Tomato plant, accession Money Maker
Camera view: horizontal (90 deg, fisheye); turntable rotation: 150 degrees
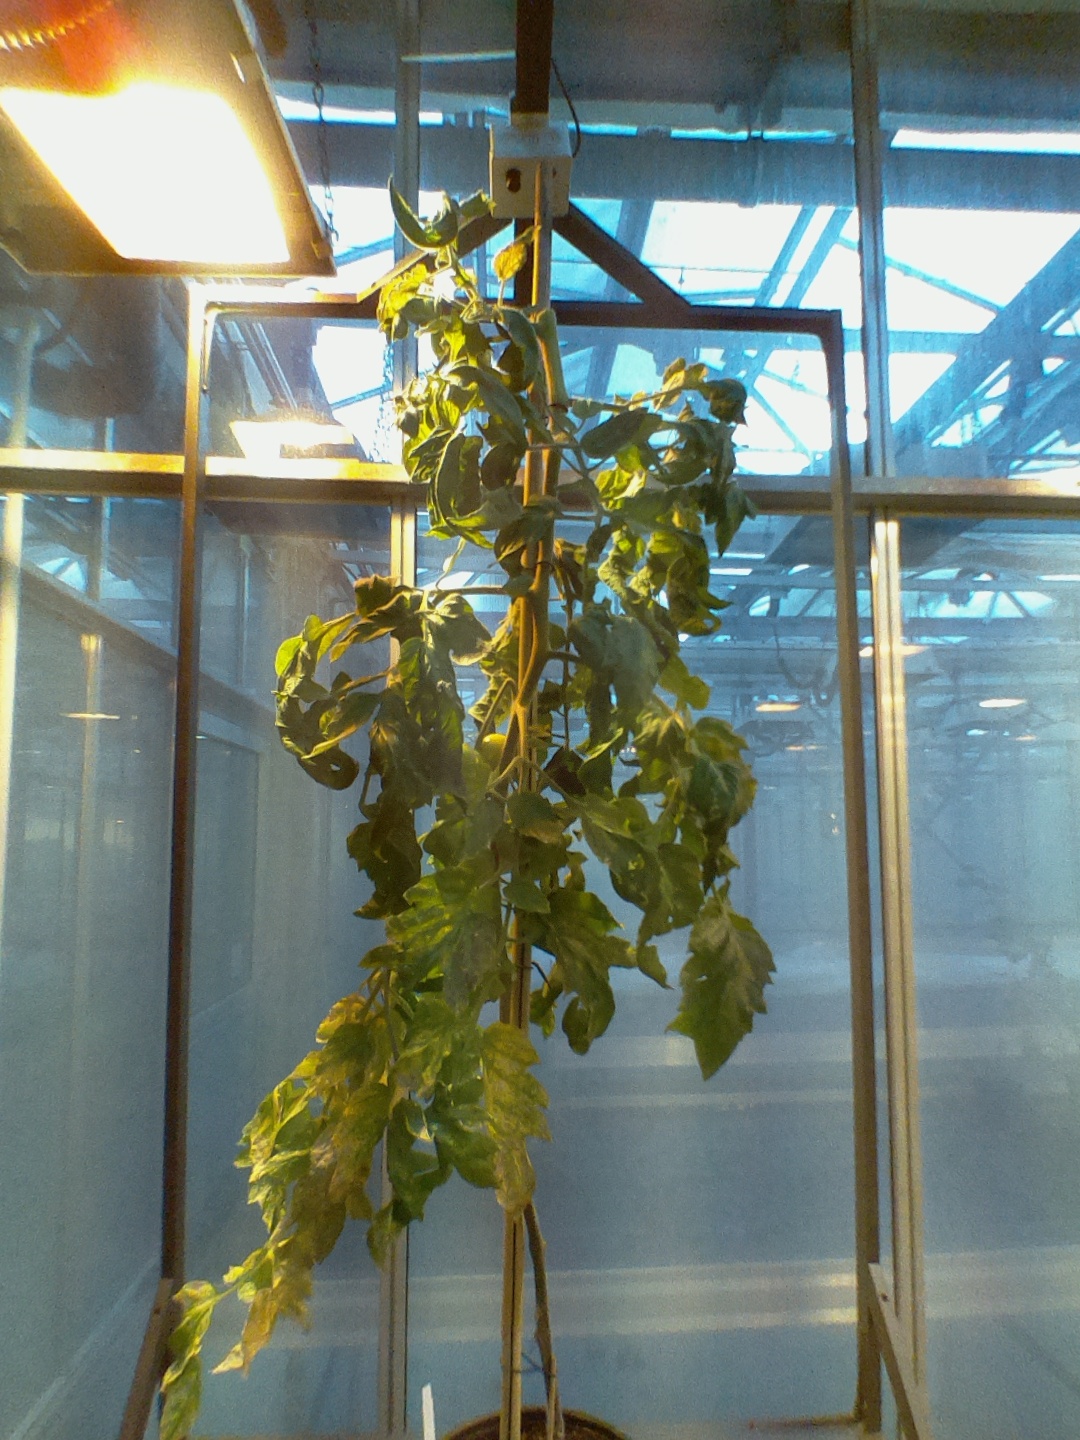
BBCH growth stage 78: 80% -90% of final fruit size